Onur Güntürkün

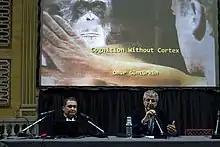
Onur Güntürkün, in a session on "cognition without cortex" at the Festival della Scienza 2017

Onur Güntürkün (born 18 July 1958, in İzmir) is a Turkish-German neuroscientist. He is professor of behavioral neuroscience at Ruhr University Bochum.